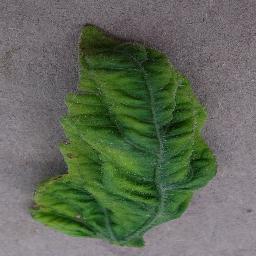
Label: Tomato___Tomato_Yellow_Leaf_Curl_Virus